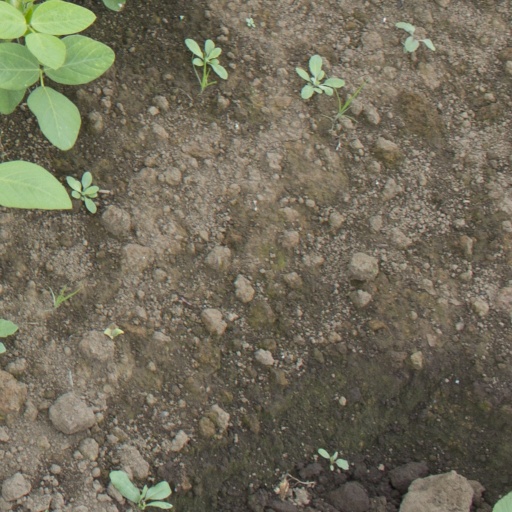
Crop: soybean